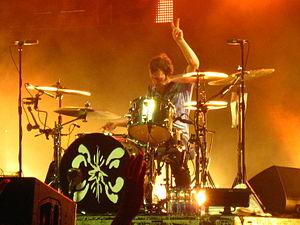
Chris Sharrock est un batteur qui a remplacé Zak Starkey après l'enregistrement du dernier album du groupe anglais Oasis, Dig Out Your Soul.